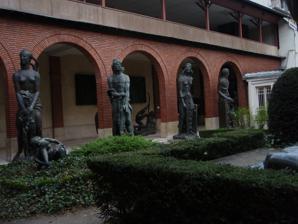
Building: Musée Bourdelle
Country: France
Year built: 1949
Art museum in Paris Musée Bourdelle Musée Bourdelle Established 1949 Location 18, rue Antoine Bourdelle, 75015 Paris Coordinates 48°50′35″N 2°19′06″E / 48.84306°N 2.31833°E / 48.84306; 2.31833 Collections Paintings, Sculptures, Drawings Public transit access Falguière and Montparnasse – Bienvenüe Website www .bourdelle .paris .fr /en The Musée Bourdelle ( French pronunciation: [myze buʁdɛl] , Bourdelle Museum ) is an art museum located  at 18, rue Antoine Bourdelle, in the 15th arrondissement of Paris , France , located in the old studio of French sculptor Antoine Bourdelle (1861–1929). The museum is open daily, except Mondays. Admission to the permanent collections is free. The nearest metro stations are Falguière and Montparnasse-Bienvenüe . The museum preserves the studio of sculptor Antoine Bourdelle and provides an example of Parisian ateliers from the late 19th and early 20th centuries. It was Bourdelle's active studio from 1885–1929. In 1922, Bourdelle began plans to turn his studio into a museum. In the early 1930s, Gabriel Cognacq provided funds to purchase the studio and thus avoid dispersing the artist's remaining works. The museum was inaugurated in 1949, expanded in 1961 by architect Henri Gautruche , and again in 1992 by Christian de Portzamparc . A second Bourdelle garden-museum, in Égreville , was established by his heirs in the late 1960s. It hosts another 56 of his sculptures. Today the museum contains more than 500 works including marble, plaster, and bronze statues, paintings, pastels, fresco sketches, and Bourdelle's personal collection of works by artists including Eugène Carrière , Eugène Delacroix , Jean Auguste Dominique Ingres , Adolphe Joseph Thomas Monticelli , Pierre Puvis de Chavannes , and Auguste Rodin . It contains the original plaster casts of some of his finest works including 21 studies of Ludwig van Beethoven , as well as document archives and his copies of Greek and medieval works. Musée Bourdelle, hall of plasters Courtyard of the Musée Bourdelle Since June 2012, the museum's visitors follow a different path through the permanent collections: educational, chronological and attuned to the work, highlighting Bourdelle's artistic evolution. Bourdelle Museum is one of the fourteen Museums of the City of Paris that have been incorporated since 1 January 2013, in the French public institution Paris Musées . The museum was extensively renovated over two years, reopening in March 2023. See also List of museums in Paris List of single-artist museums References